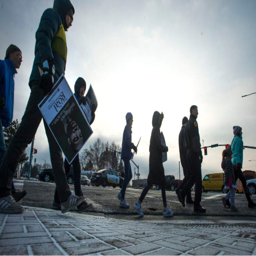
person leave university during a celebration of person .